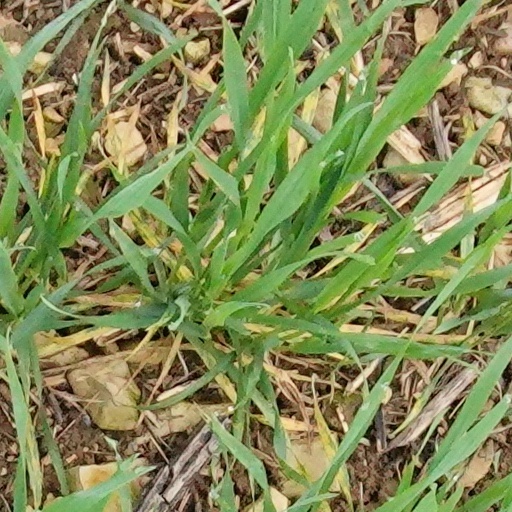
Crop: wheat